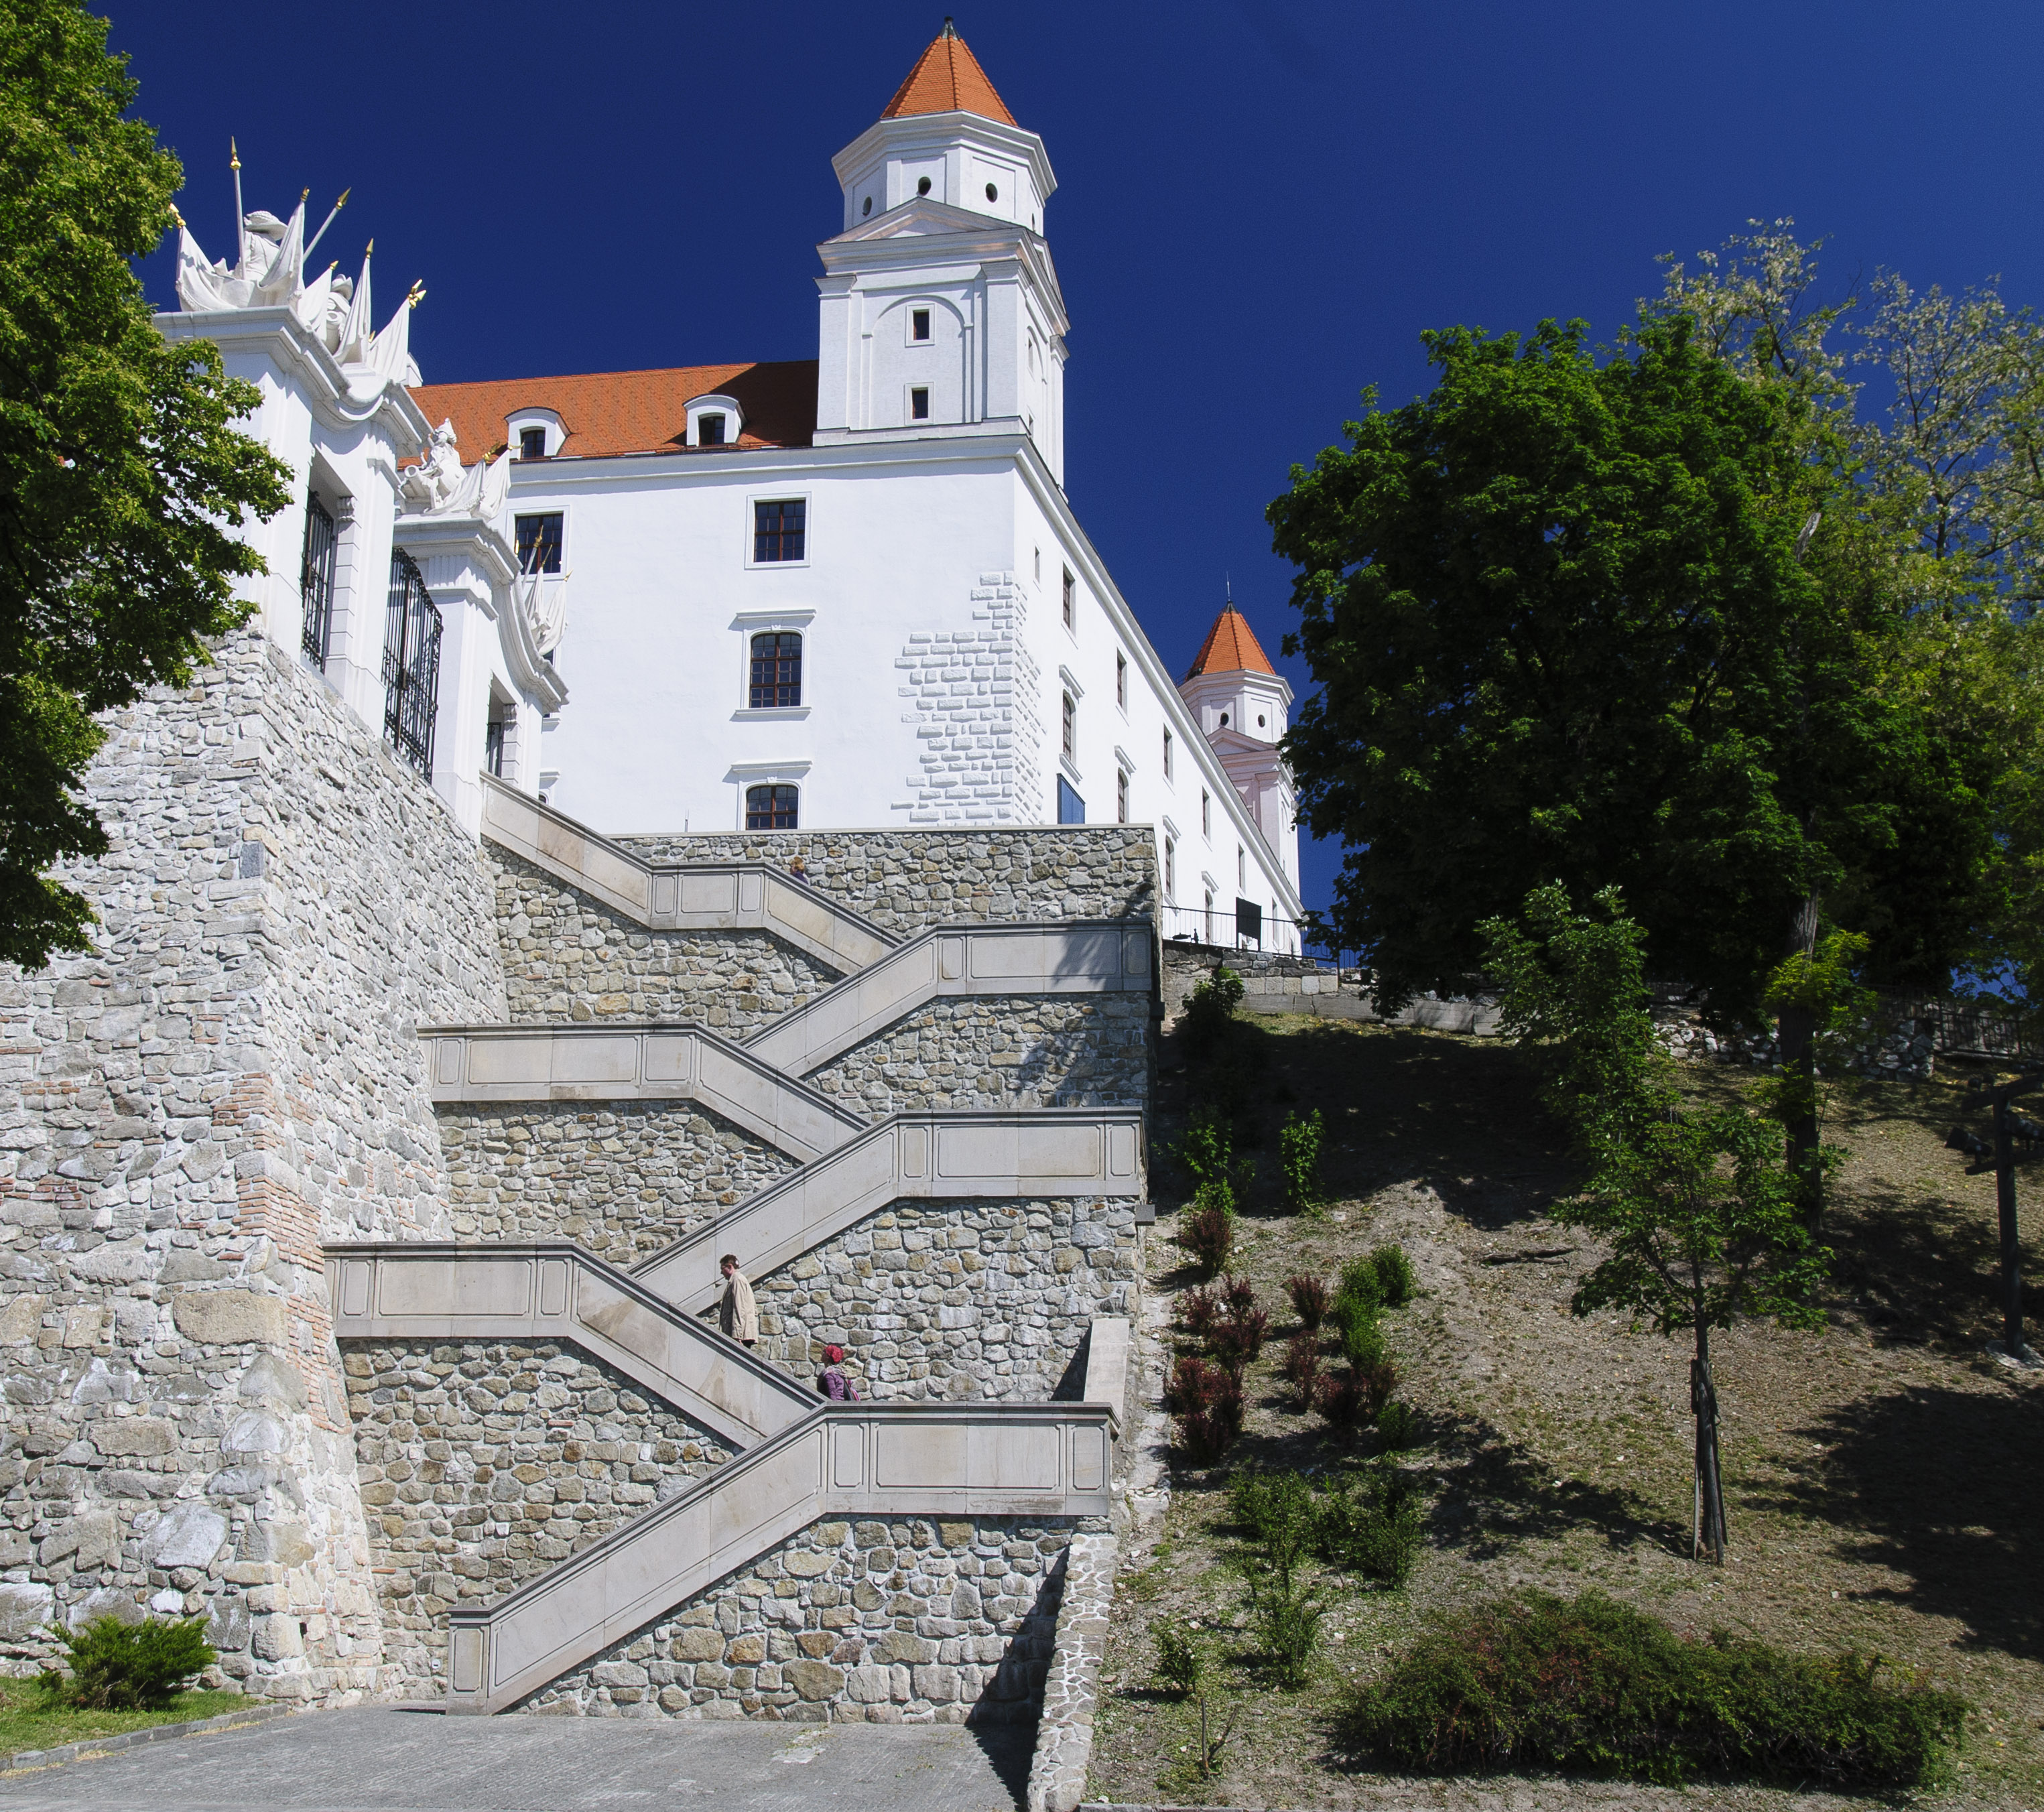
villa, mansion, town, building, chateau, village, tower, cottage, castle, church, chapel, nikon, tourism, place of worship, monastery, estate, d300, bratislava